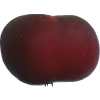
Label: nectarine_flat